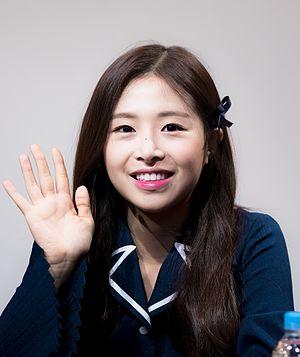
April est un girl group sud-coréen formé par DSP Media en 2015.